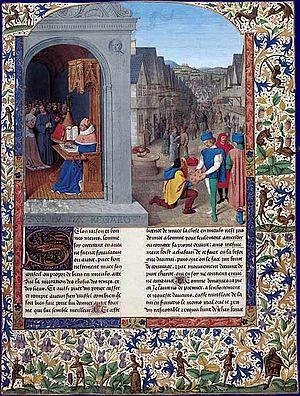
Boccace écrivant le De Casibus. Un messager remettant l'œuvre à Mainardo dei Cavalcanti Boccace, Des cas des nobles hommes et femmes Munich, Bayerische Staatsbibliotek, Cod. Gall. 6, fol. 10 Bayerische Staatsbibliothek München
Le Maître du Boccace de Munich est un maître anonyme et l'un des deux fils de Jean Fouquet, Louis ou François, actif de 1460-1465 à 1475-1480 environ, et qui est un enlumineur travaillant dans l'atelier de son père. Le nom de convention est proposé en 2003 par François Avril à l'occasion de l'exposition Jean Fouquet. L'identification avec l'un de ses fils est avancée dans un texte de l'exposition virtuelle dont voici les passages essentiels :